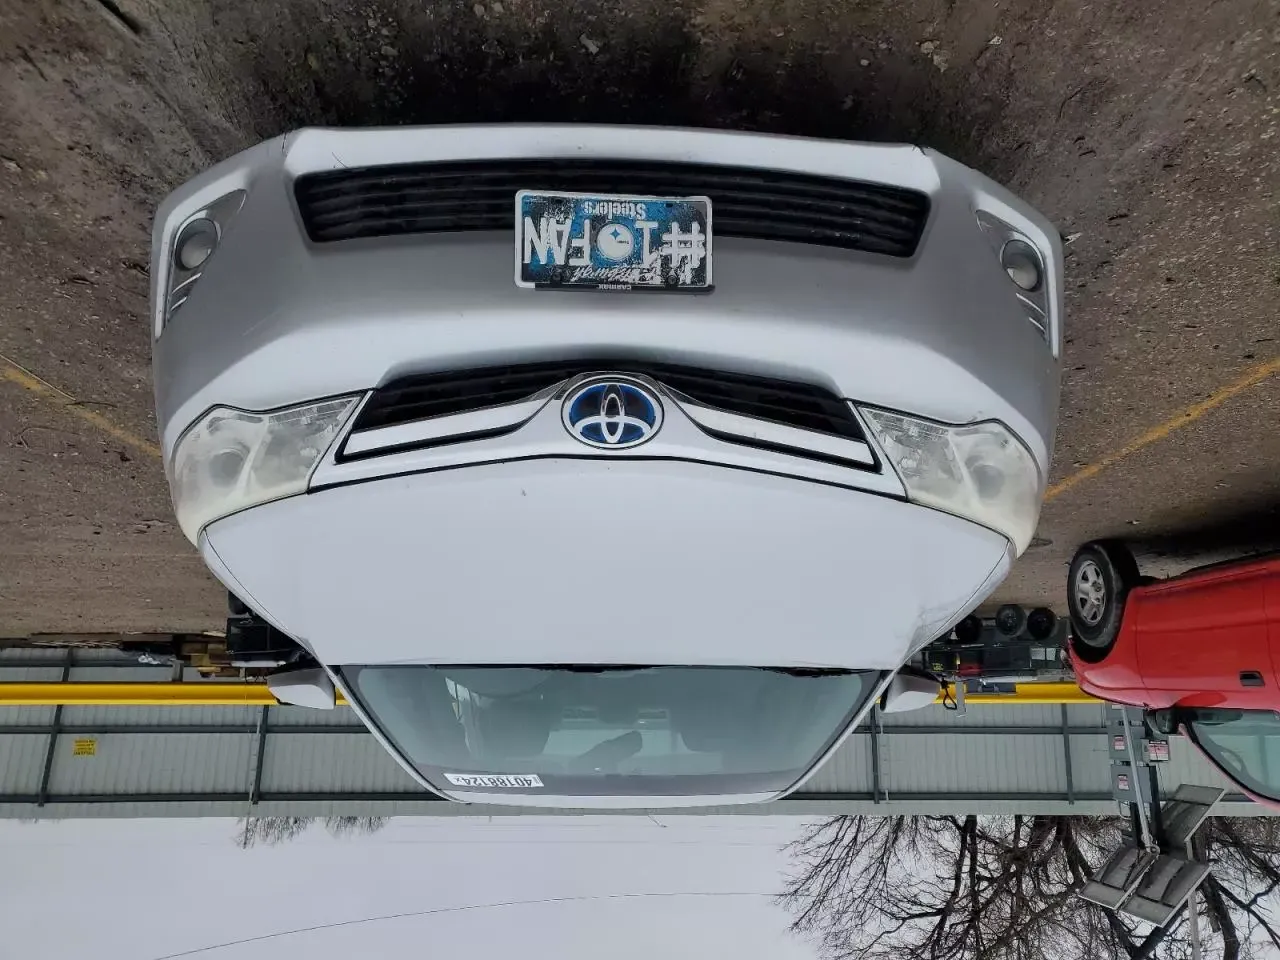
Aucun dommage détecté.
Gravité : aucun